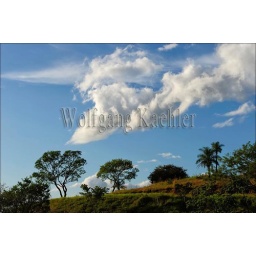
Coasta rica, rincon de la vieja, trees against sky with clouds